Canon de 75 modèle 1897

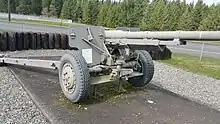
M1897 on an M2A2 anti-tank gun carriage.

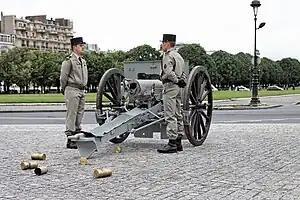
A mle 1897 Saluting gun, in front of the Invalides after firing a 21-gun salute in honor of François Hollande's presidential inauguration.

By the early 1930s, the only U.S. artillery units that remained horse-drawn were those assigned to infantry and cavalry divisions. During the 1930s, most M1897A2 and A3 (French made) and M1897A4 (American made) guns were subsequently modernized for towing behind trucks by mounting it on the modern carriage M2A2 which featured a split trail, pneumatic rubber tires allowing towing at any speed, an elevation limit increased to 45 degrees, and traverse increased to 30 degrees left and right. Along with new ammunition, these features increased the effective range and allowed the gun to be used as an anti-tank gun, in which form it equipped the first tank destroyer battalions.